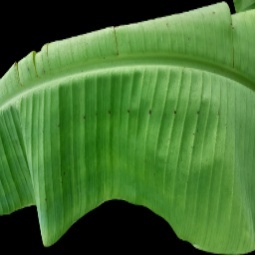
Label: Zinc